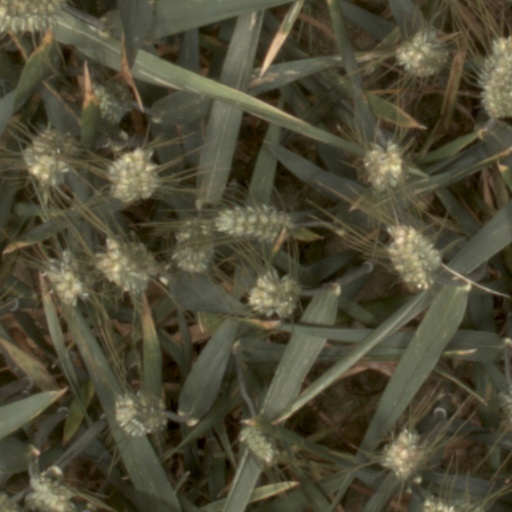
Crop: wheat